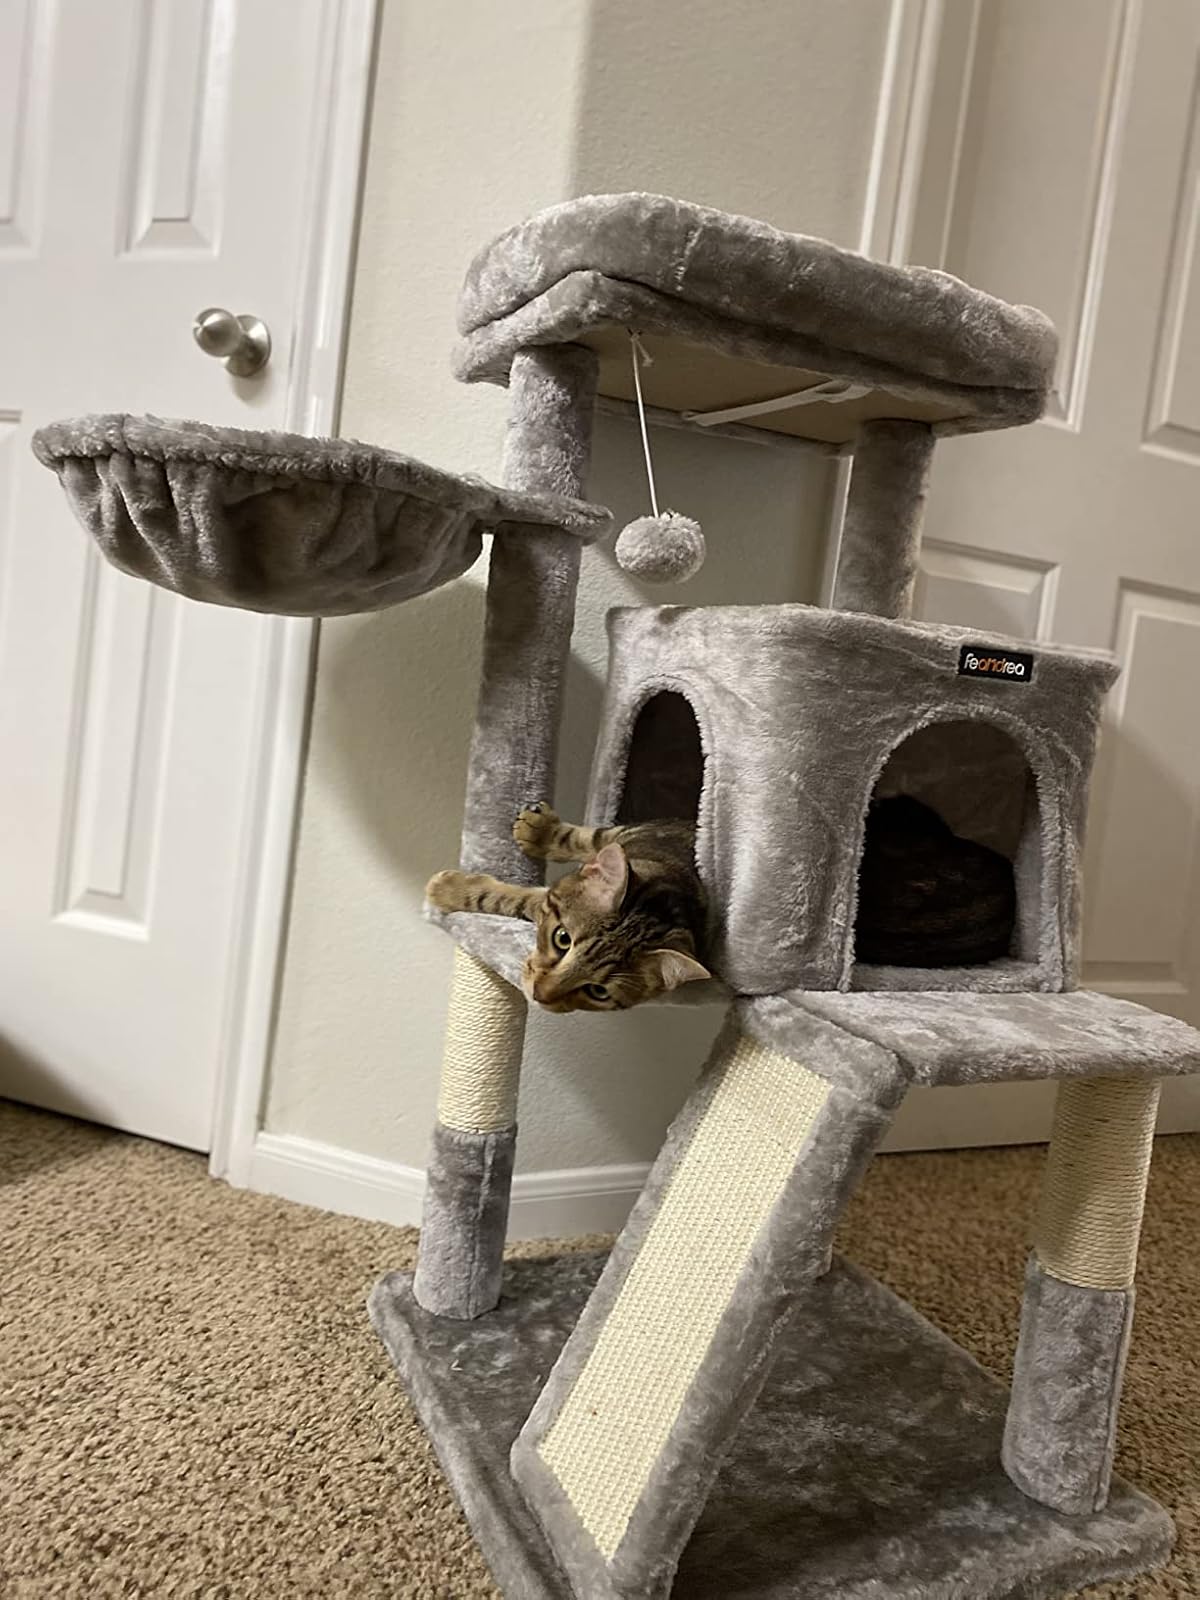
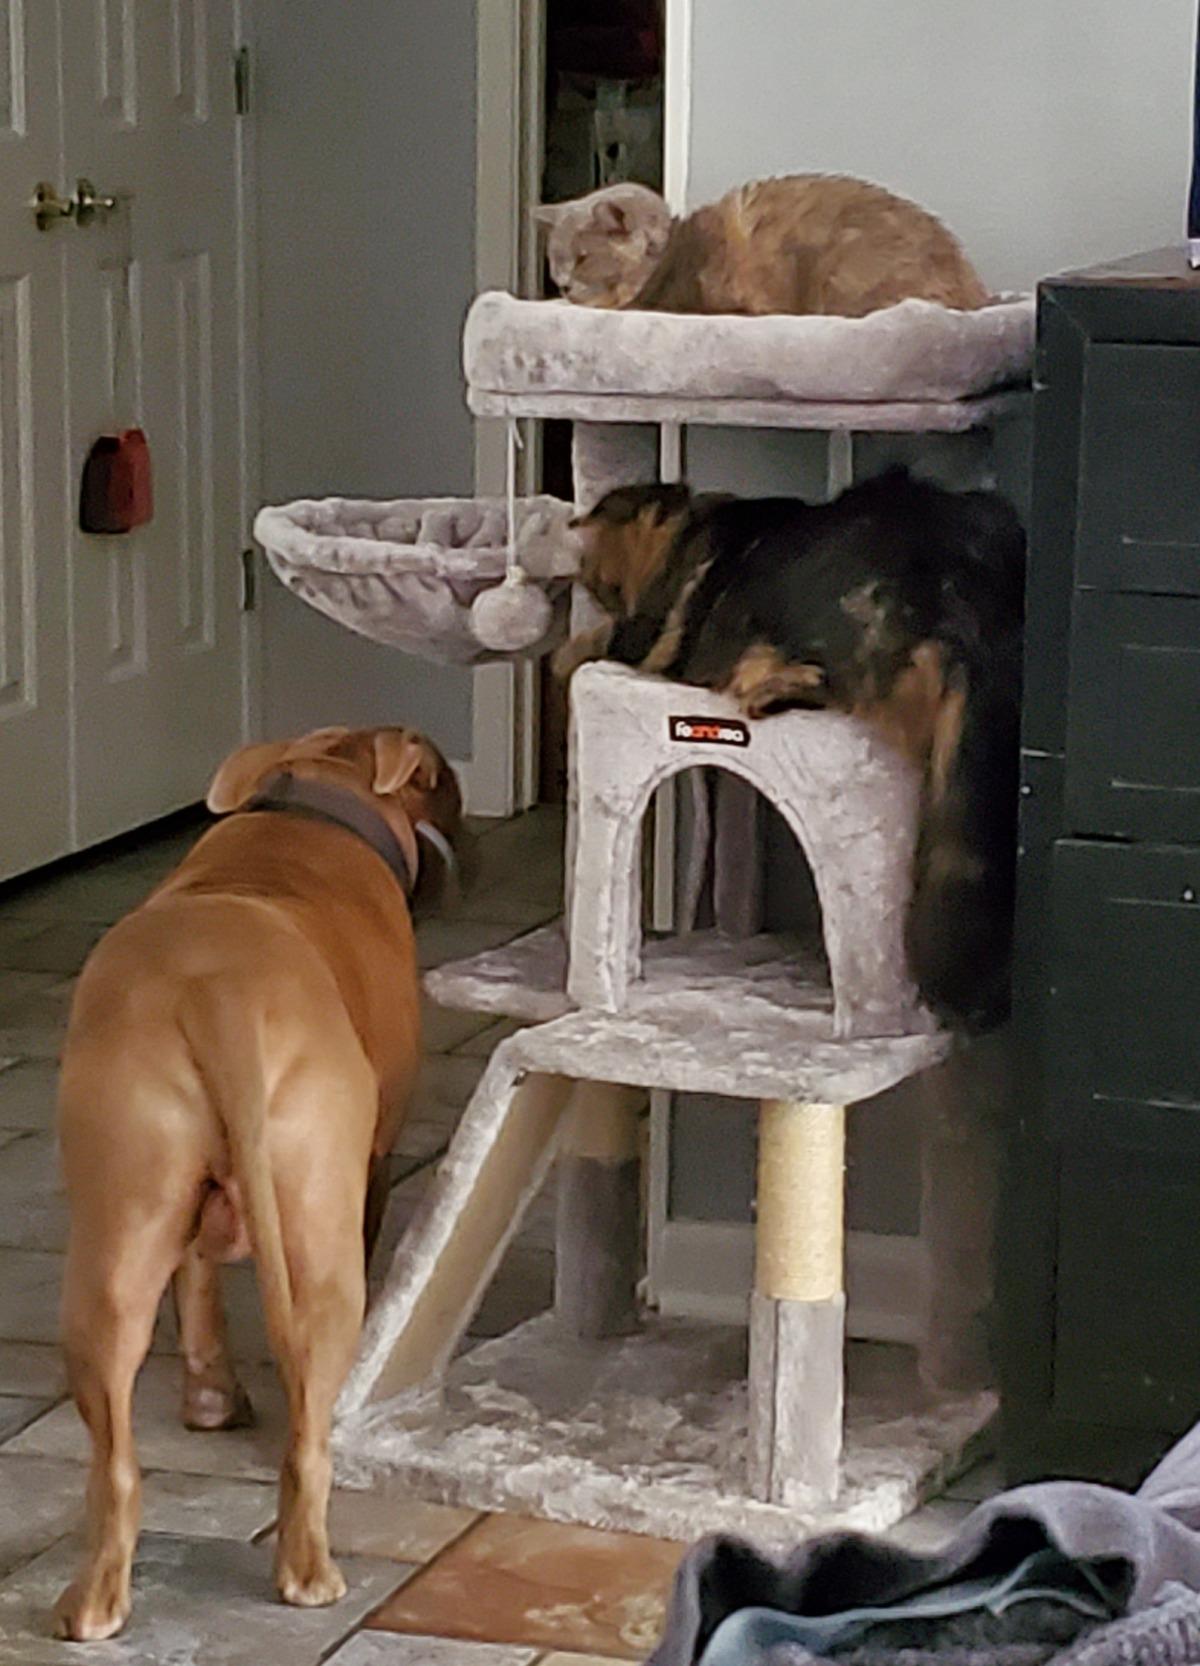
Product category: items_cat tree
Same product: yes